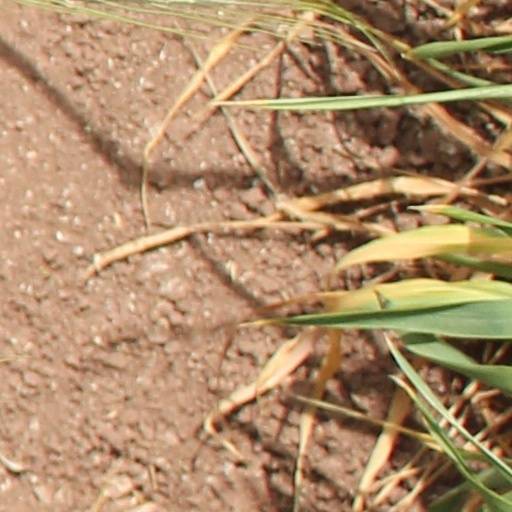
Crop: wheat